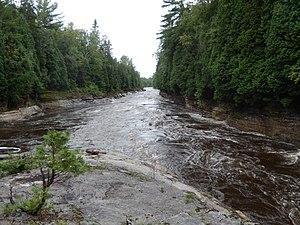
Rivière Sainte-Anne à Saint-Alban en août 2015
Le parc naturel régional de Portneuf est un parc régional québécois s'étendant dans cinq municipalités de la partie nord-ouest de la municipalité régionale de comté de Portneuf: Saint-Ubalde, Saint-Alban, Saint-Casimir, Portneuf et Rivière-à-Pierre. Ce parc est administré sur la base d'une entreprise d’économie sociale avec mission de faire visiter un territoire exceptionnel et de contribuer à la préservation et à sa mise en valeur.